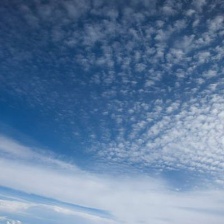
Cloud type: Altocumulus